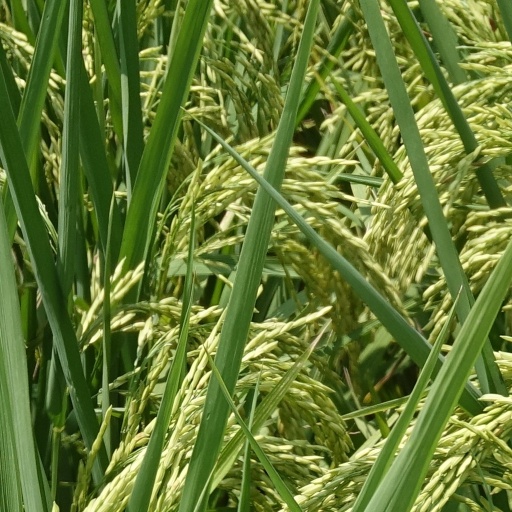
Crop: rice